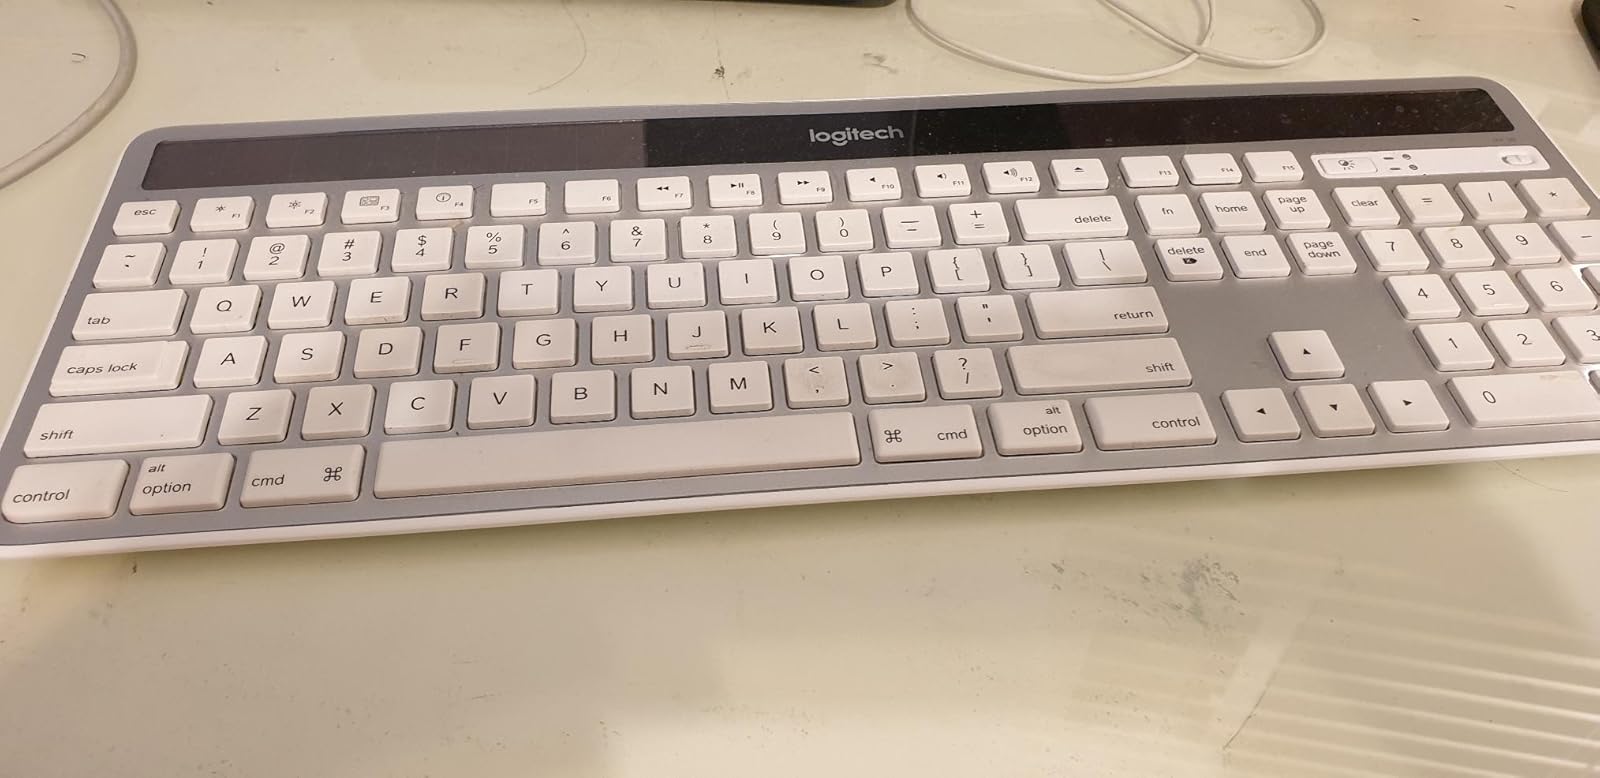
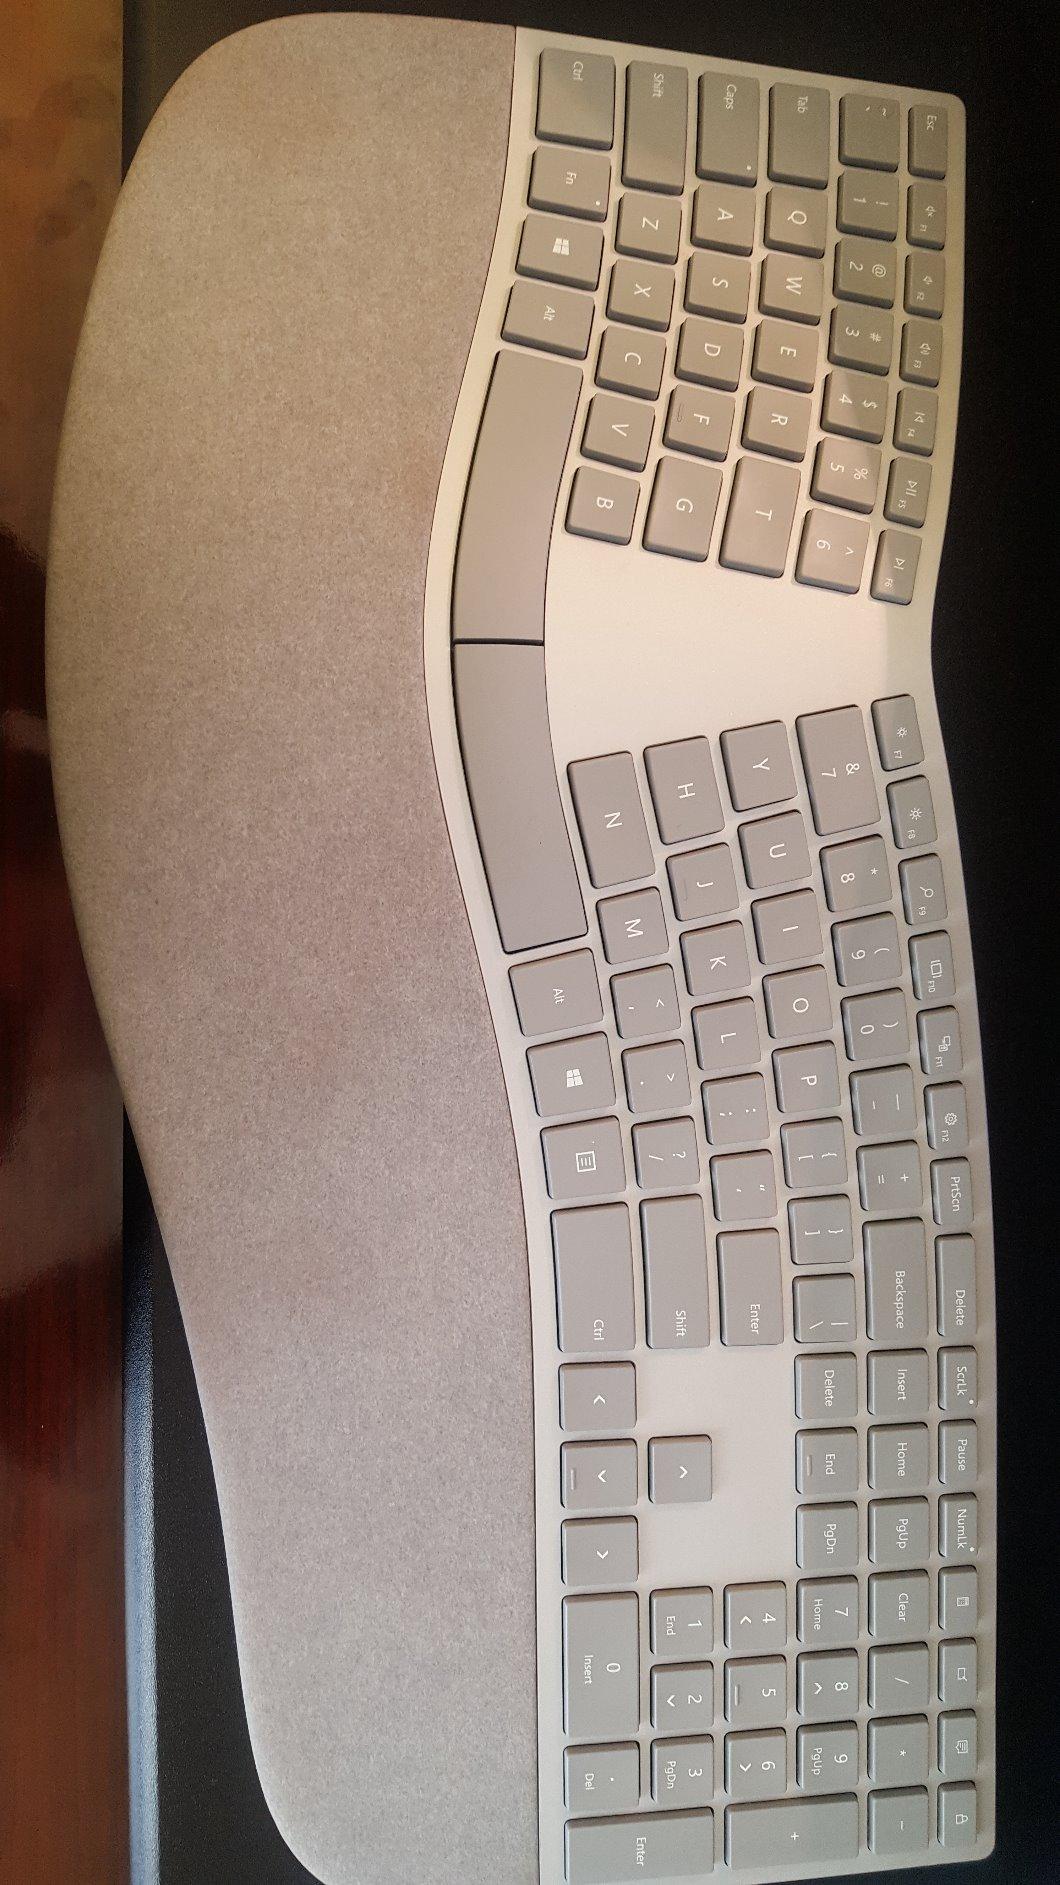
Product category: keyboard
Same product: no